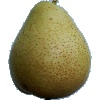
Label: Pear Forelle 1